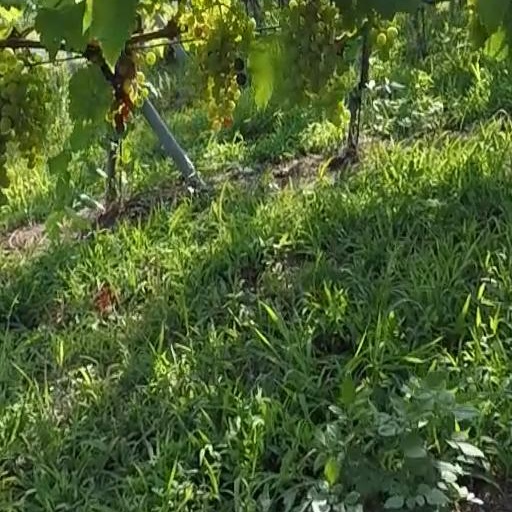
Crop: grape